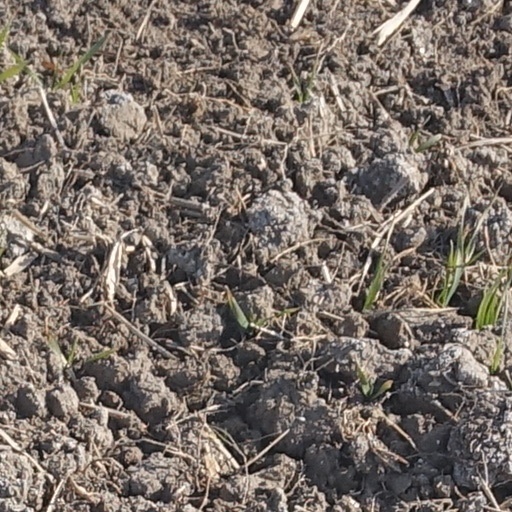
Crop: wheat